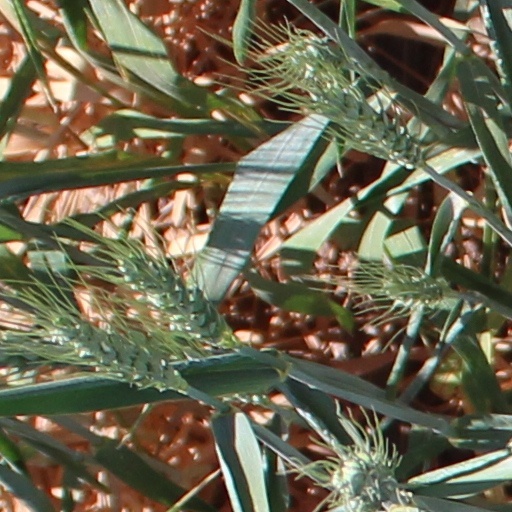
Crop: wheat